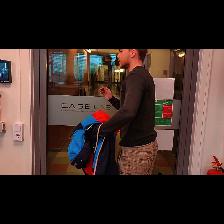
Label: Human